M. D. Van Horn

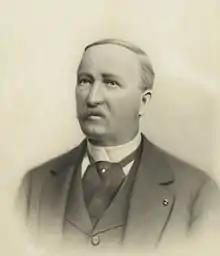
Van Horn, circa 1894

Marion DeKalb Van Horn (January 12, 1837 – August 14, 1895) was an American politician who served as the mayor of Denver, Colorado from 1893 to 1895. He died when he fell from a third story window of the Grand Central Hotel of which he was the proprietor.